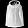
Label: Coat